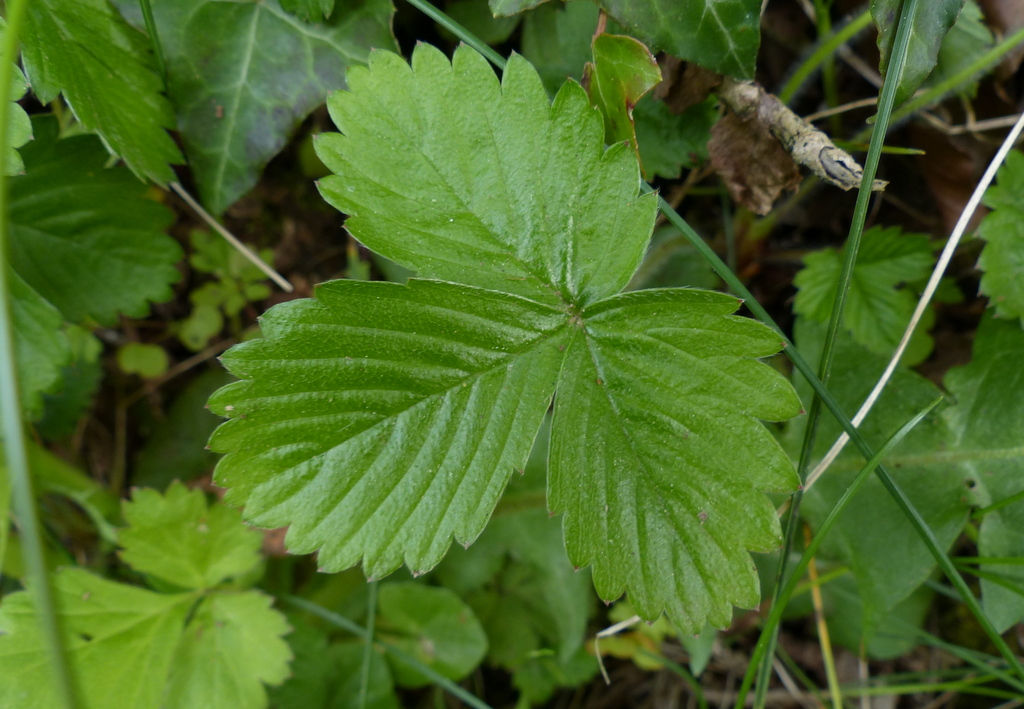
Labels: Strawberry leaf, Strawberry leaf, Strawberry leaf